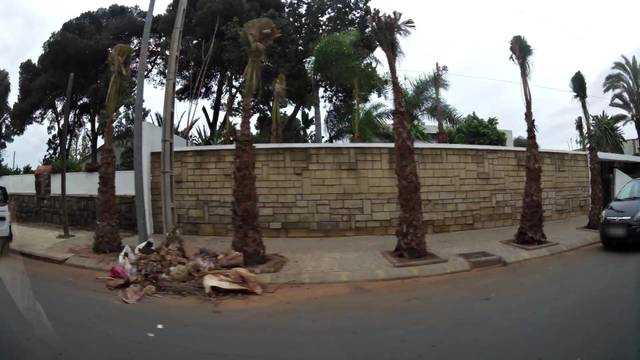
Region: Morocco
Coordinates: 33.562, -7.62